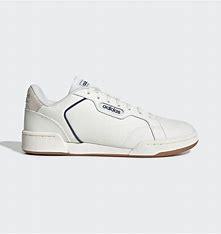
Brand: Adidas
Model: Roguera